Felipe Dana

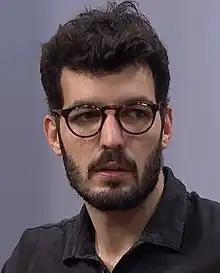
Dana in 2017

Felipe Dana (born August 1985) is a Pulitzer Prize-winning Brazilian photojournalist for the Associated Press (AP).